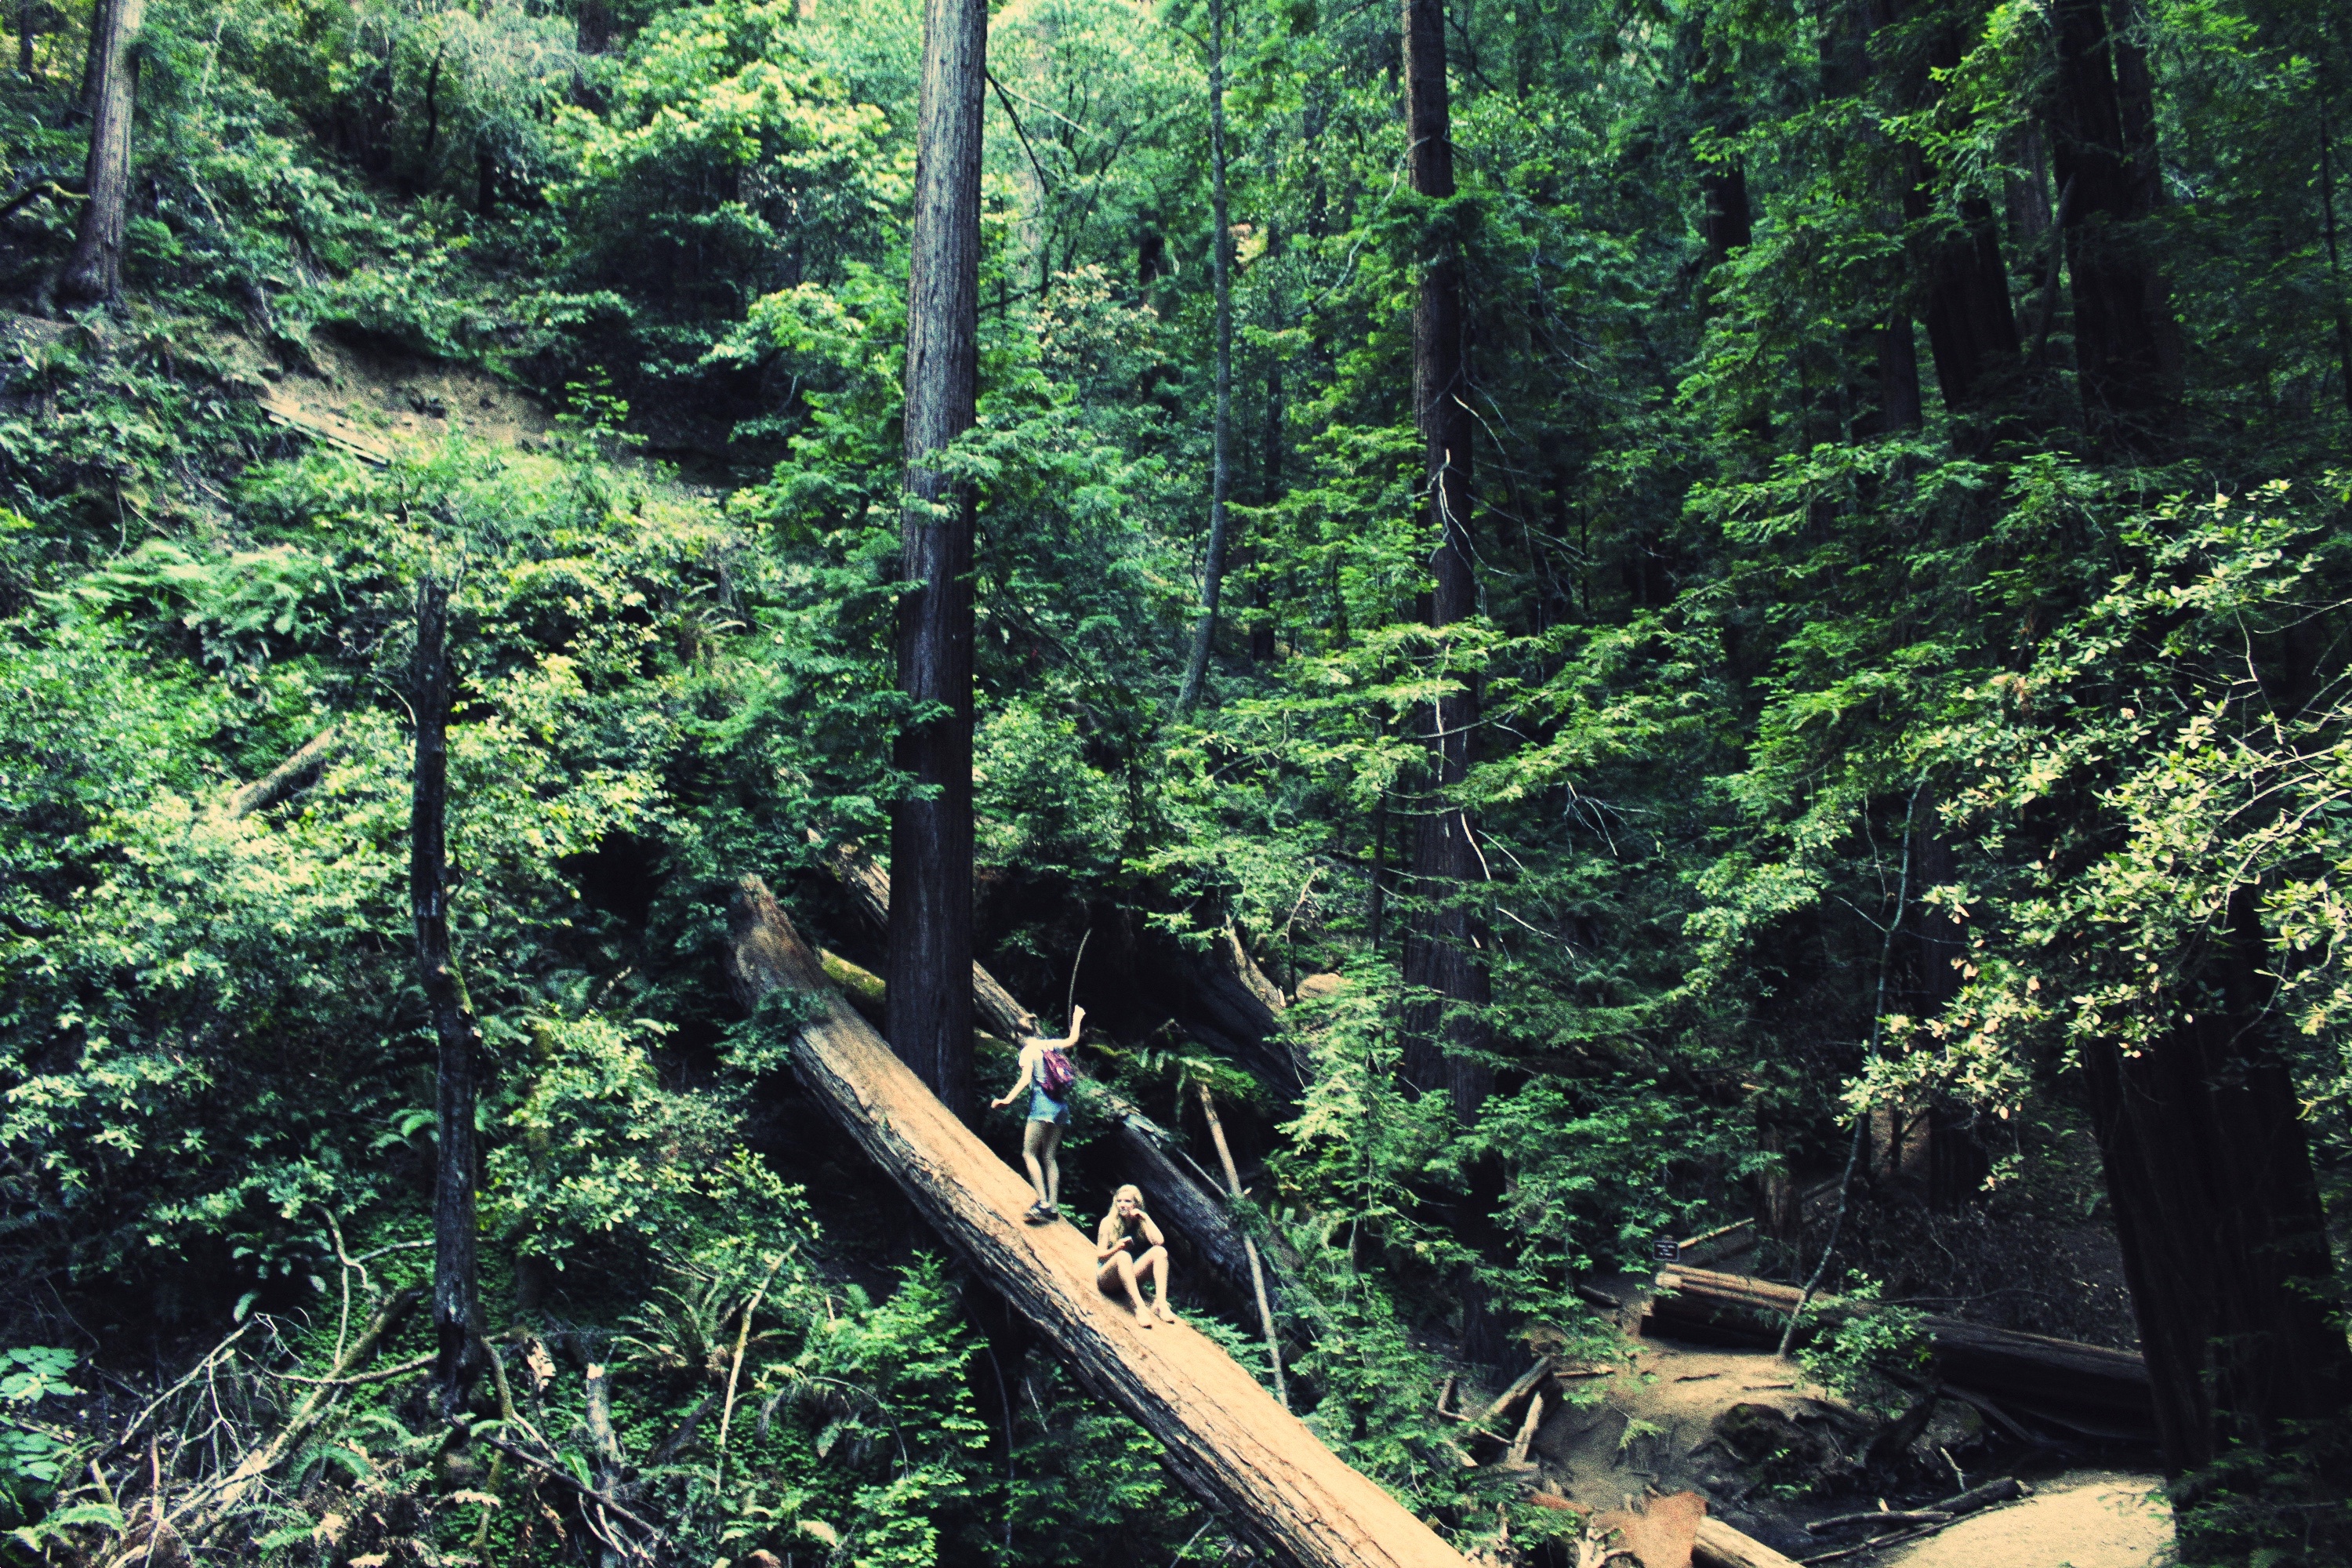
tree, forest, wilderness, hiking, trail, log, jungle, rainforest, woodland, habitat, ecosystem, biome, old growth forest, natural environment, temperate broadleaf and mixed forest, temperate coniferous forest